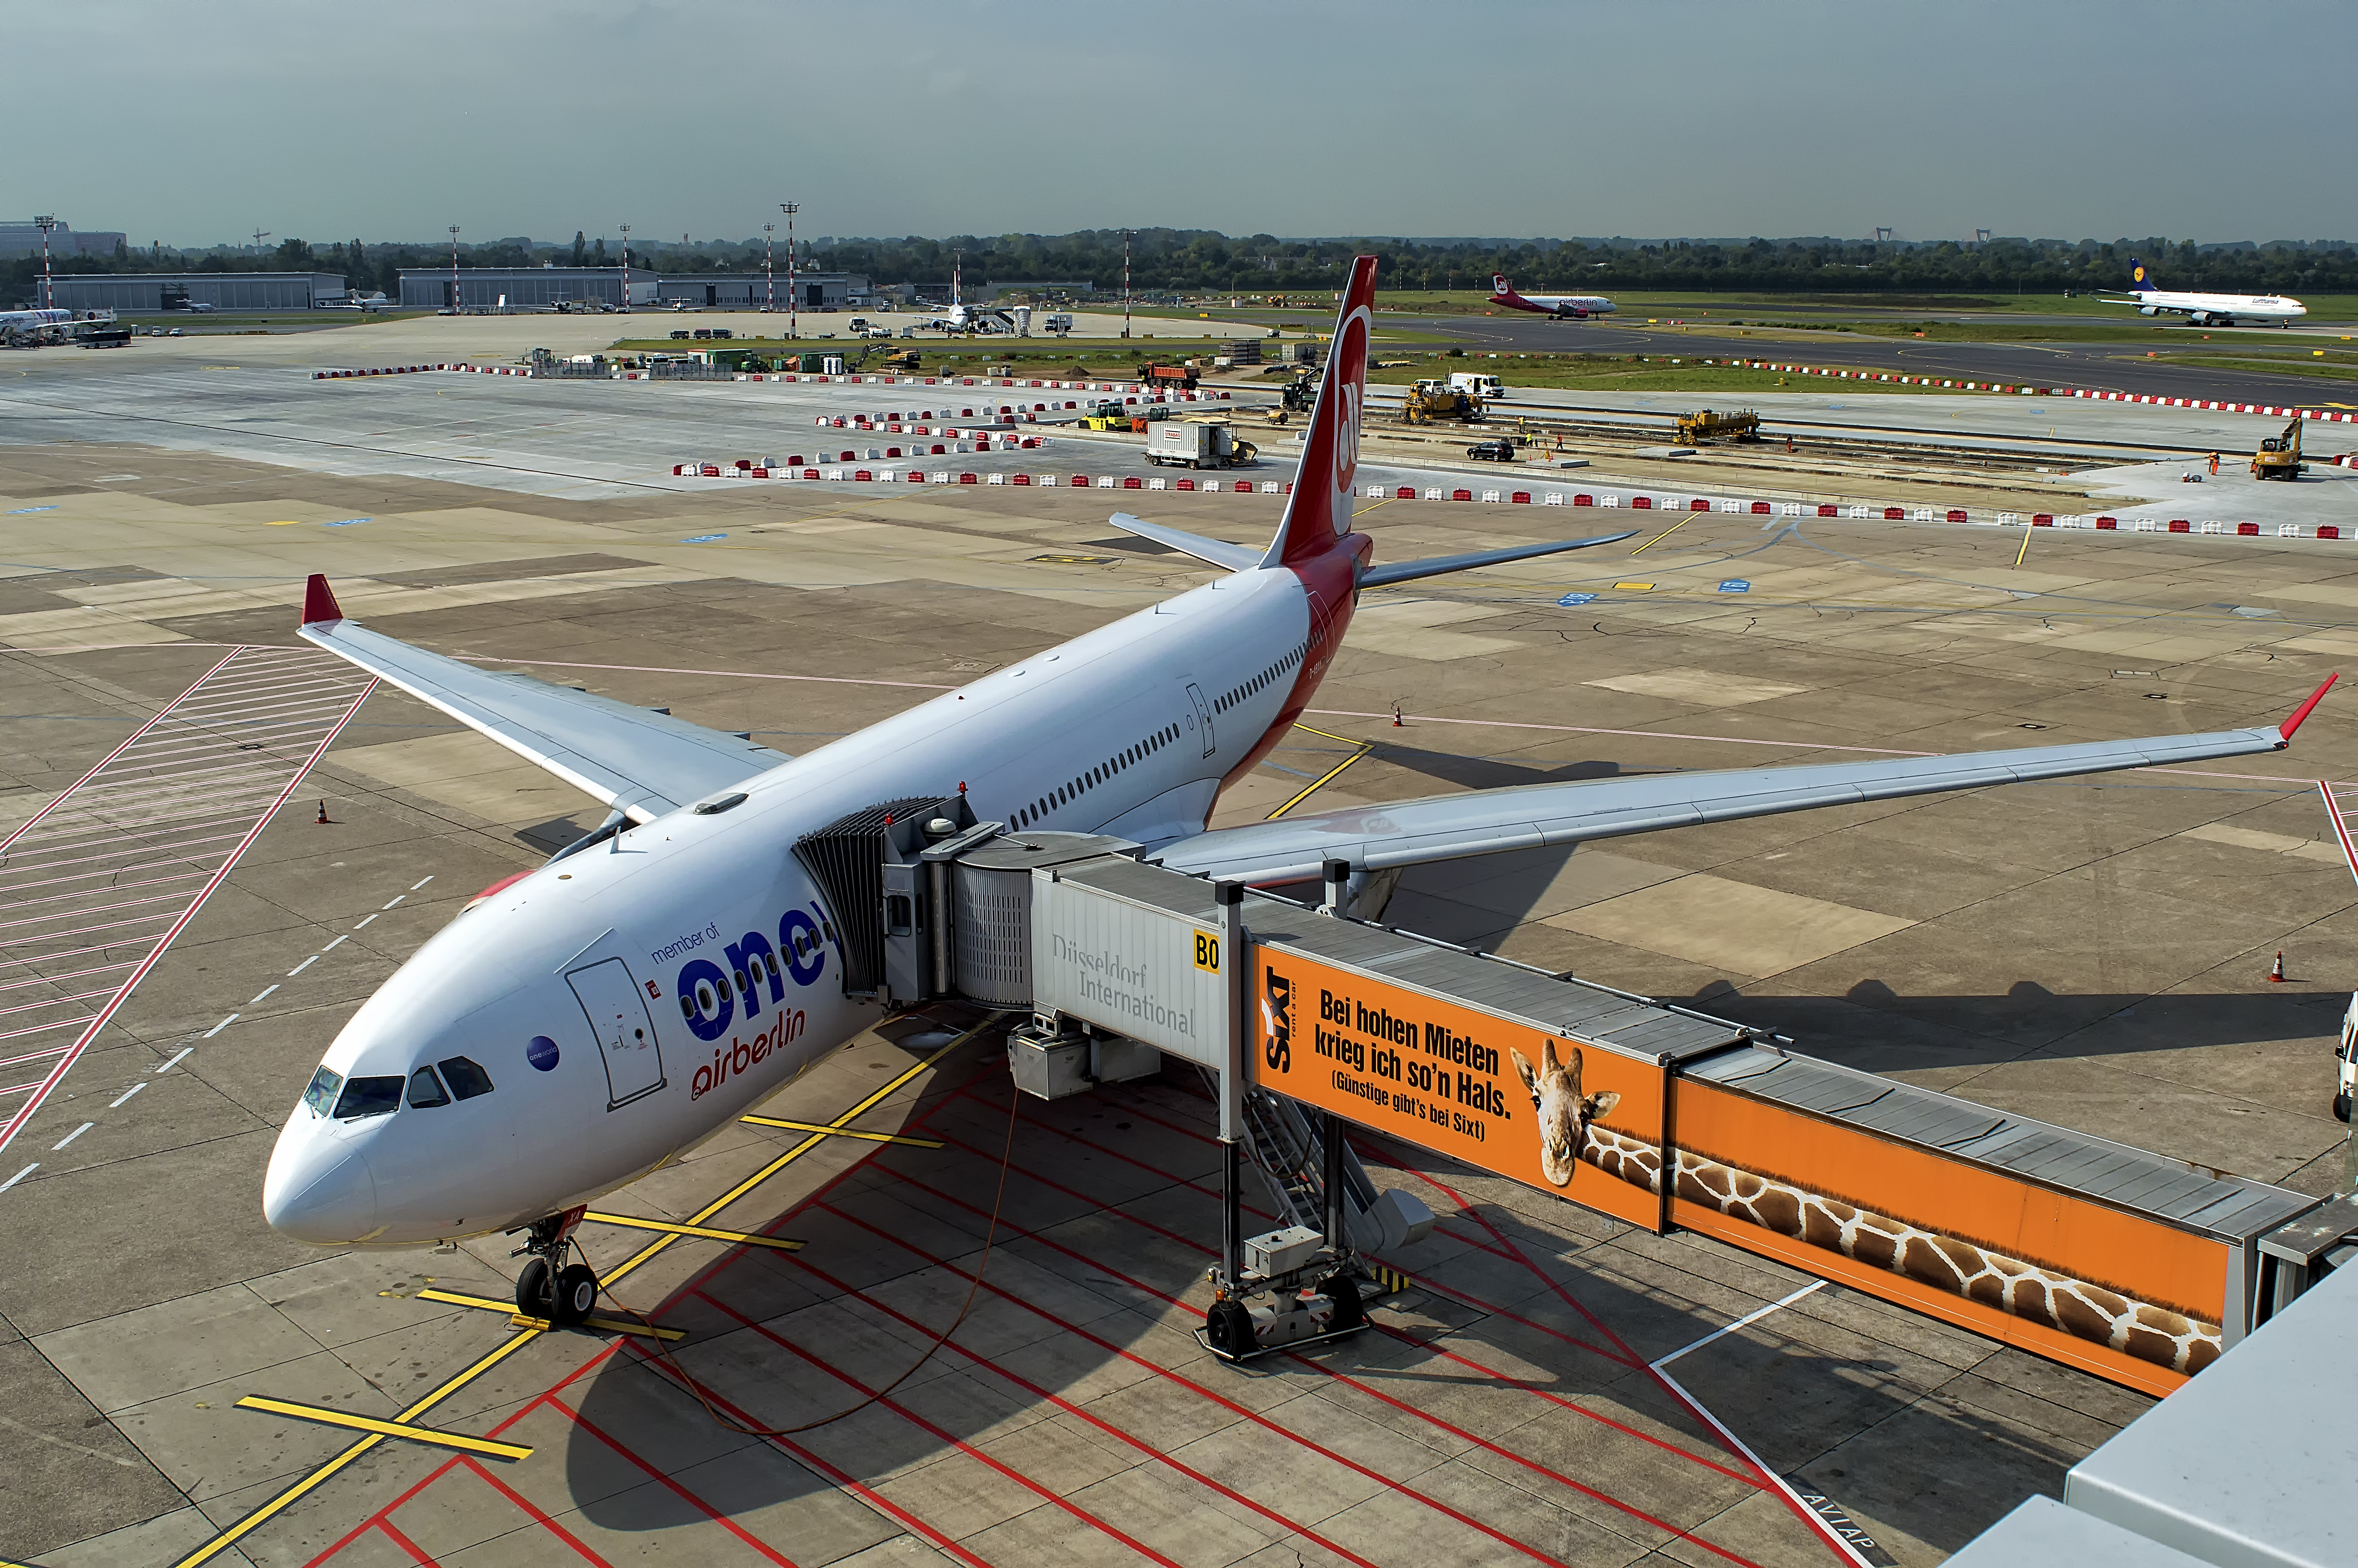
wing, air, airport, airplane, aircraft, vehicle, airline, aviation, flight, world, international, one, infrastructure, airliner, germany, berlin, airbus, dsseldorf, boeing, 737, takeoff, duesseldorf, jet aircraft, airbus a330, boeing 777, boeing 767, air travel, boeing 737, boeing 757, atmosphere of earth, wide body aircraft, narrow body aircraft, airport apron